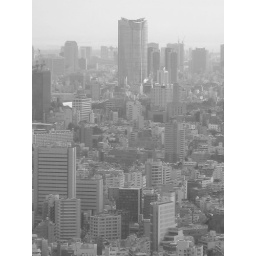
Roppongi's Mori Tower, with the Fuji TV building in the distance